City of Westminster Magistrates' Court

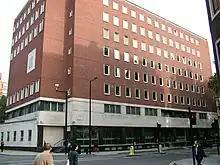
City of Westminster Magistrates' Court, facing south across Horseferry Road

The City of Westminster Magistrates' Court was a magistrates' court located at 70 Horseferry Road, in the City of Westminster, London. It was originally called Horseferry Road Magistrates' Court, after the road in which it was sited. However, it was renamed in July 2006 following the closure of Bow Street Magistrates' Court. It served as the court where the Chief Magistrate of England and Wales sat, and all extradition and terrorism-related cases passed through the court. The court closed permanently on 22 September 2011, and was replaced on 27 September 2011 with Westminster Magistrates' Court, built on the site of Marylebone Magistrates' Court at 181 Marylebone Road.